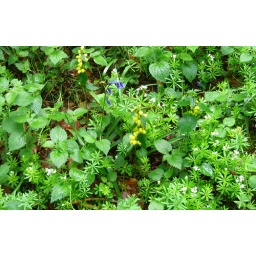
There was a carpet of wild flowers on the ground under the beech trees in the Chilterns.